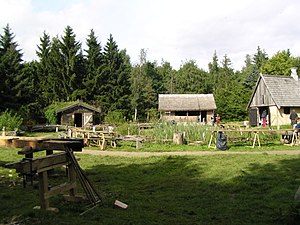
Middelalderlandsbyen
Middelalderlandsbyen i 2007.
Middelalderlandsbyen eller Brøndby Middelalderlandsby er et arkæologisk frilandsmuseum, der beskæftiger sig med middelalderen omkring år 1370.